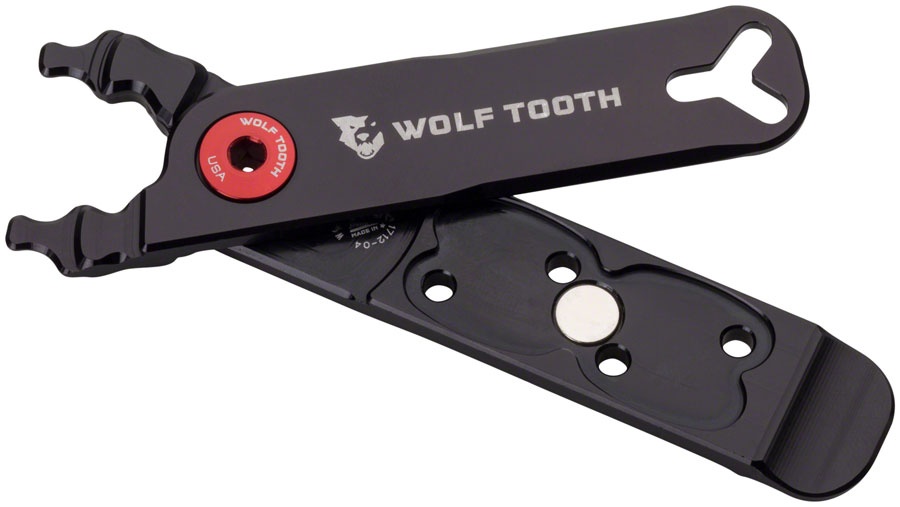
Wolf Tooth Masterlink Combo Pack Pliers Red
Wolf Tooth Masterlink Combo Pack Pliers Red. The Masterlink Pliers is a multi-tool developed to provide functions that are not on a typical multi-tool. It is designed to be light and compact so you can carry it with you. This tool serves as a tire lever Presta valve core remover valve stem lock nut wrench and master link pliers. It also provides storage for two master links so you will always be prepared on the trail. Magnets hold the master links securely in place and self closes the tool. Pliers works with 9- 10- 11- and 12-speed master links and chains (not compatible with Campagnolo 12-speed chains) Master Link storage is compatible with SRAM PowerLock Link Shimano Quick-Link KMC Missing Link and other similar master links (not compatible with Connex Links by Wipperman) Master links are not included Tire lever not recommended for use on carbon rims Weight: 38.5g Material: 7075-T6 aluminum Made in the USA Details Drivetrain Speeds 12 keyword search pack
Brand: Wolf Tooth
Category: Sporting Goods > Outdoor Recreation > Cycling > Bicycle Accessories > Bicycle Tools > Bicycle Multi-Tools